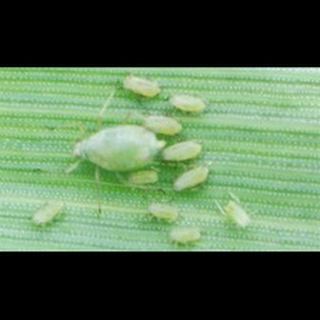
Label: wheat_aphid